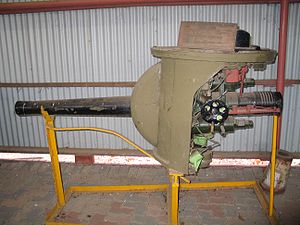
M3 Lee / Varianter
75 mm kanon som monteret i M3
"M3 Lee var en amerikansk kampvogn, som blev anvendt under 2. verdenskrig. I Storbritannien blev kampvognen kaldt ""General Lee"" efter den amerikanske borgerkrigs general Robert E. Lee, og den modificerede udgave, som blev bygget efter britiske specifikationer med et nyt tårn blev kaldt ""General Grant"" efter General Ulysses S. Grant.